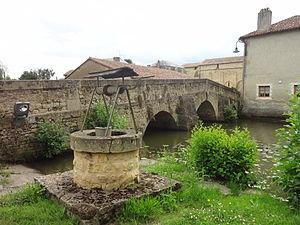
Pressac est une commune du centre-ouest de la France, située dans le département de la Vienne en région Nouvelle-Aquitaine.